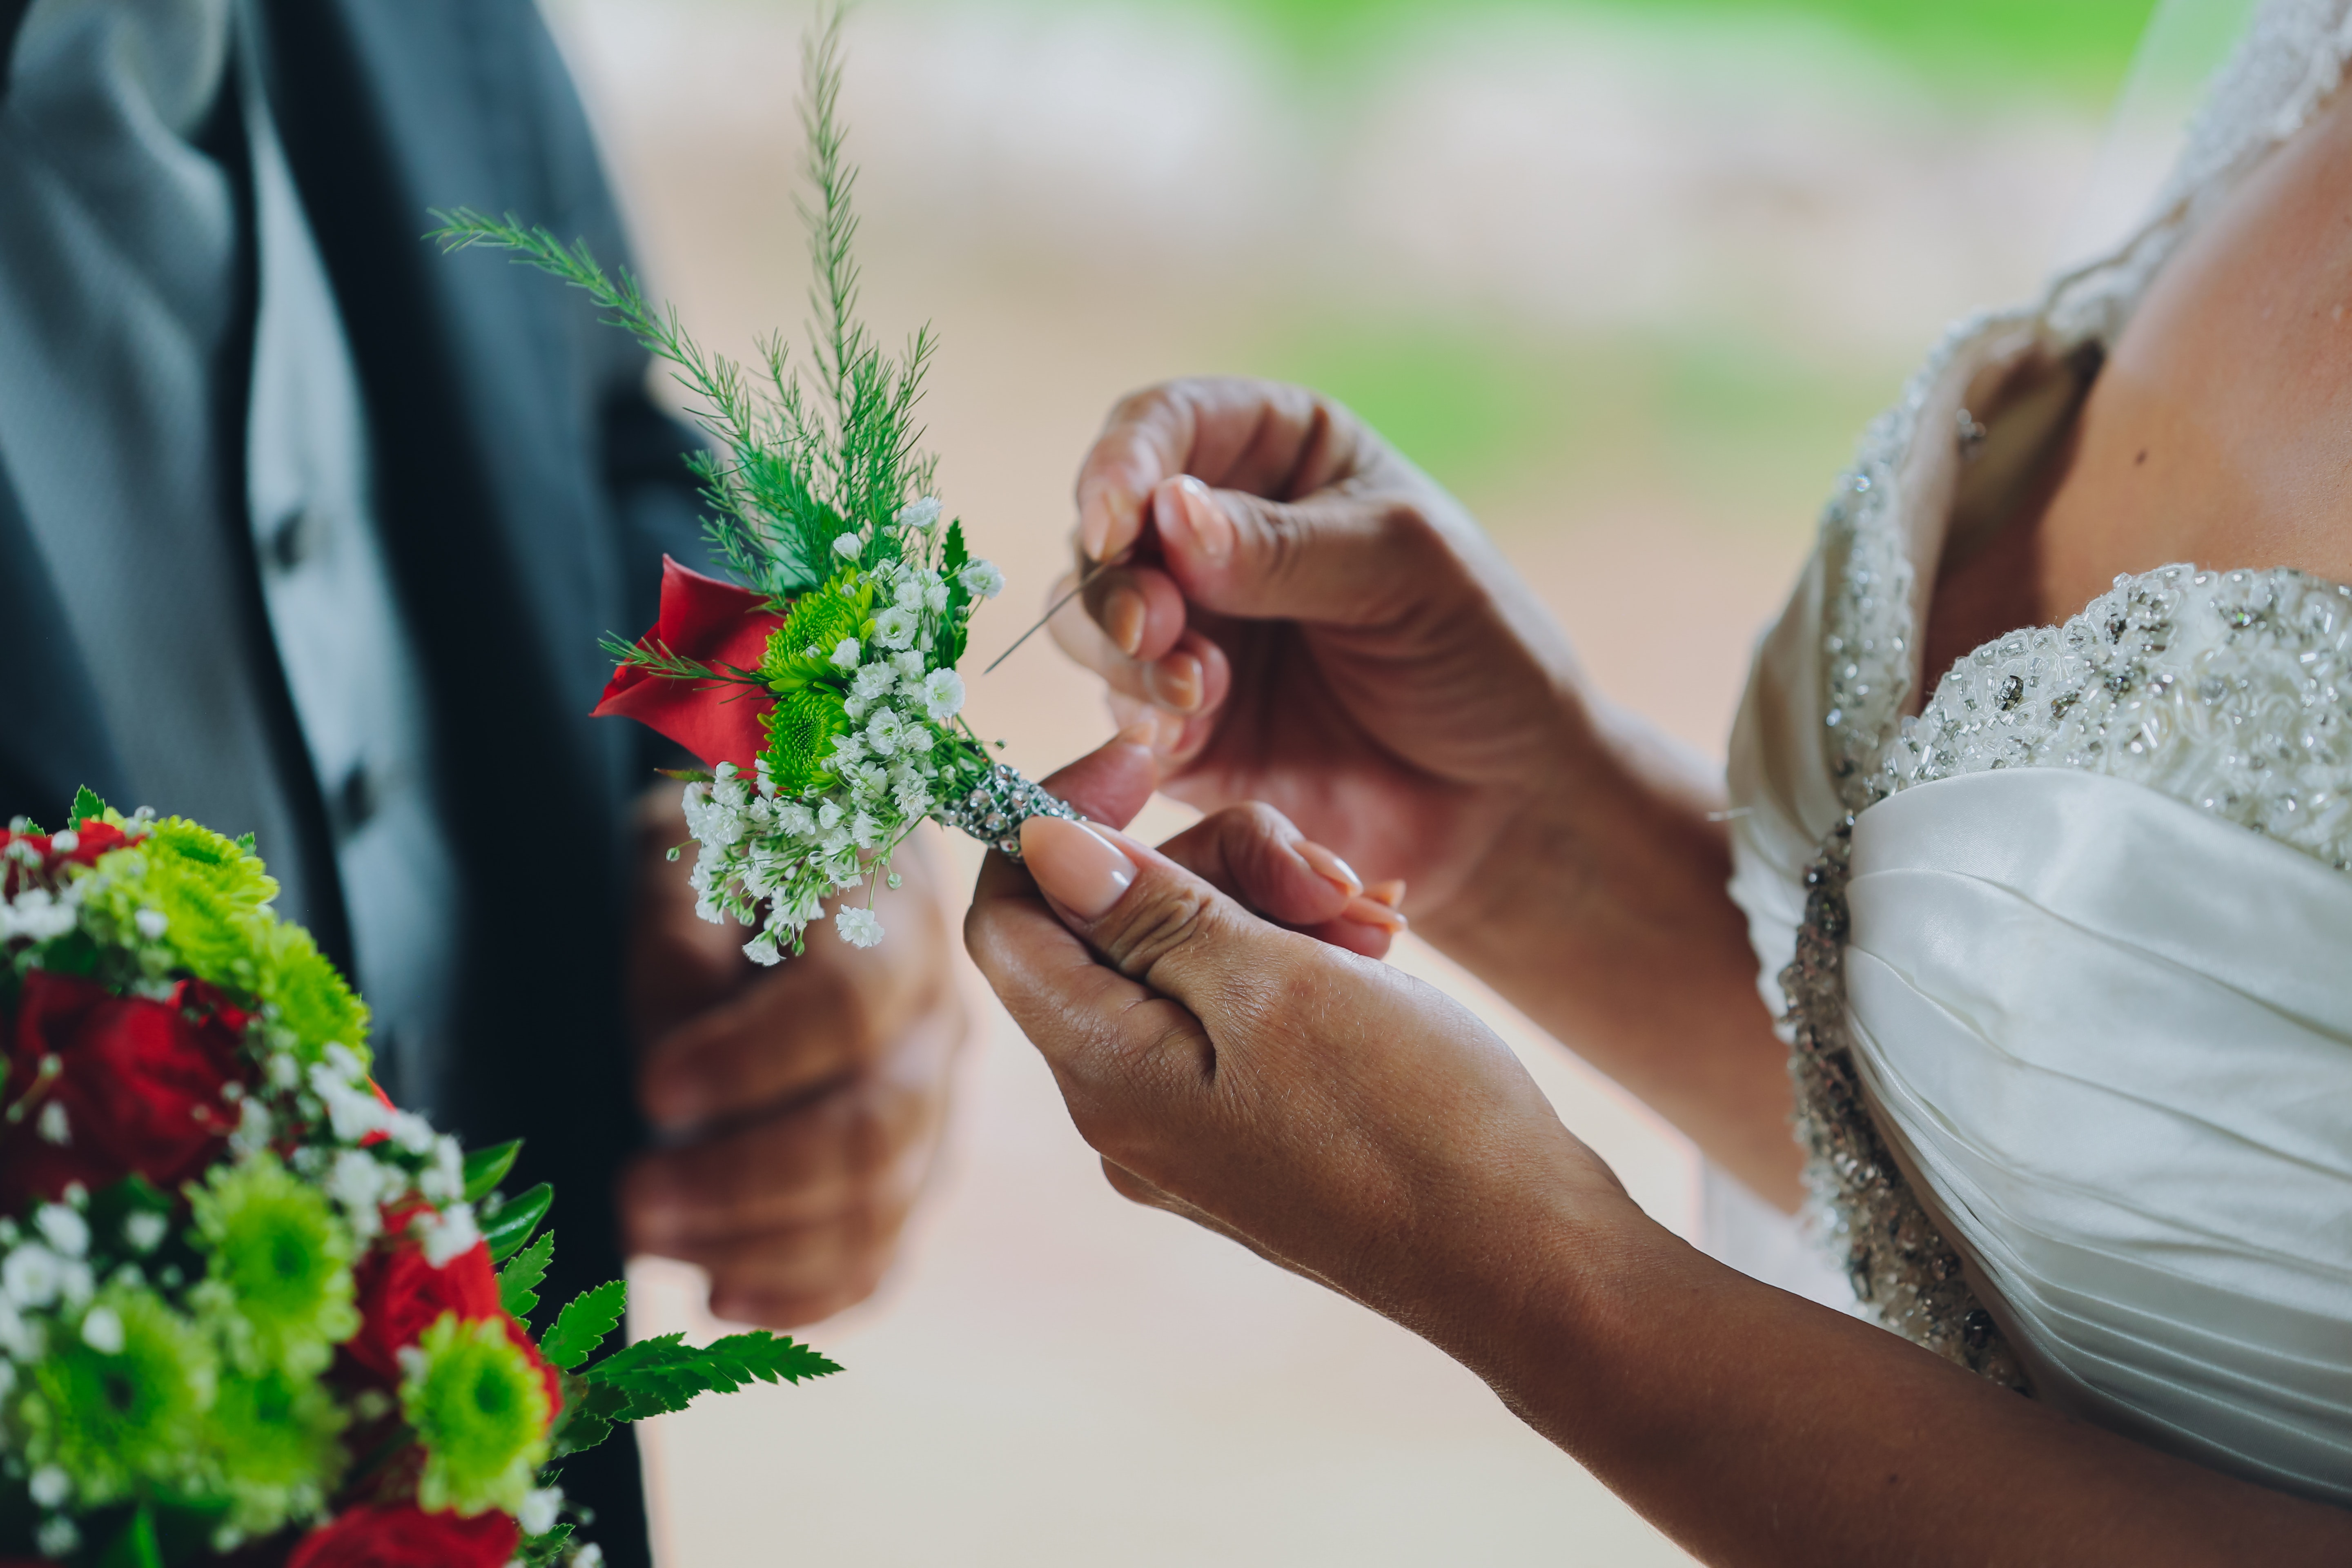
flower, photograph, flower arranging, bride, flower bouquet, ceremony, floristry, plant, hand, flora, floral design, wedding, tradition, finger, petal, cut flowers, wedding ceremony supply, event